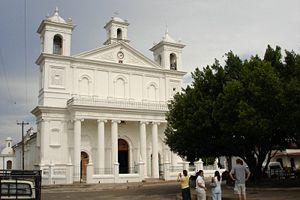
Cet article recense les sites concernés par l'observatoire mondial des monuments en 2000.
Cet article recense les sites concernés par l'observatoire mondial des monuments en 1998.